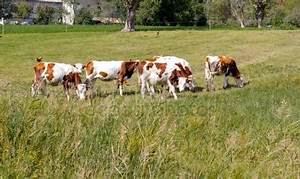
Label: mucca